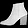
Label: Ankle boot